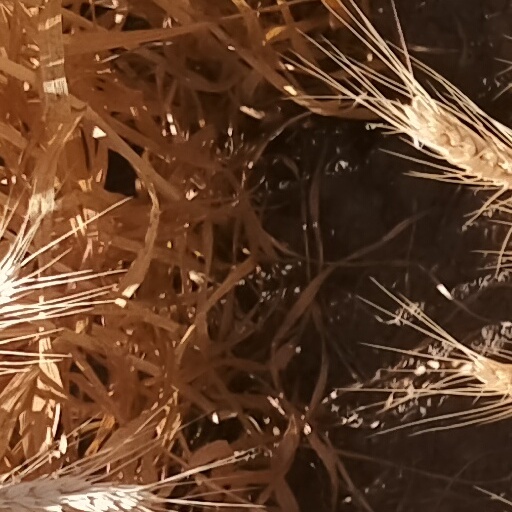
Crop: wheat